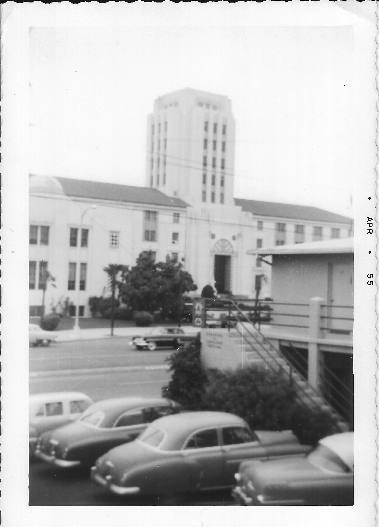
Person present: No